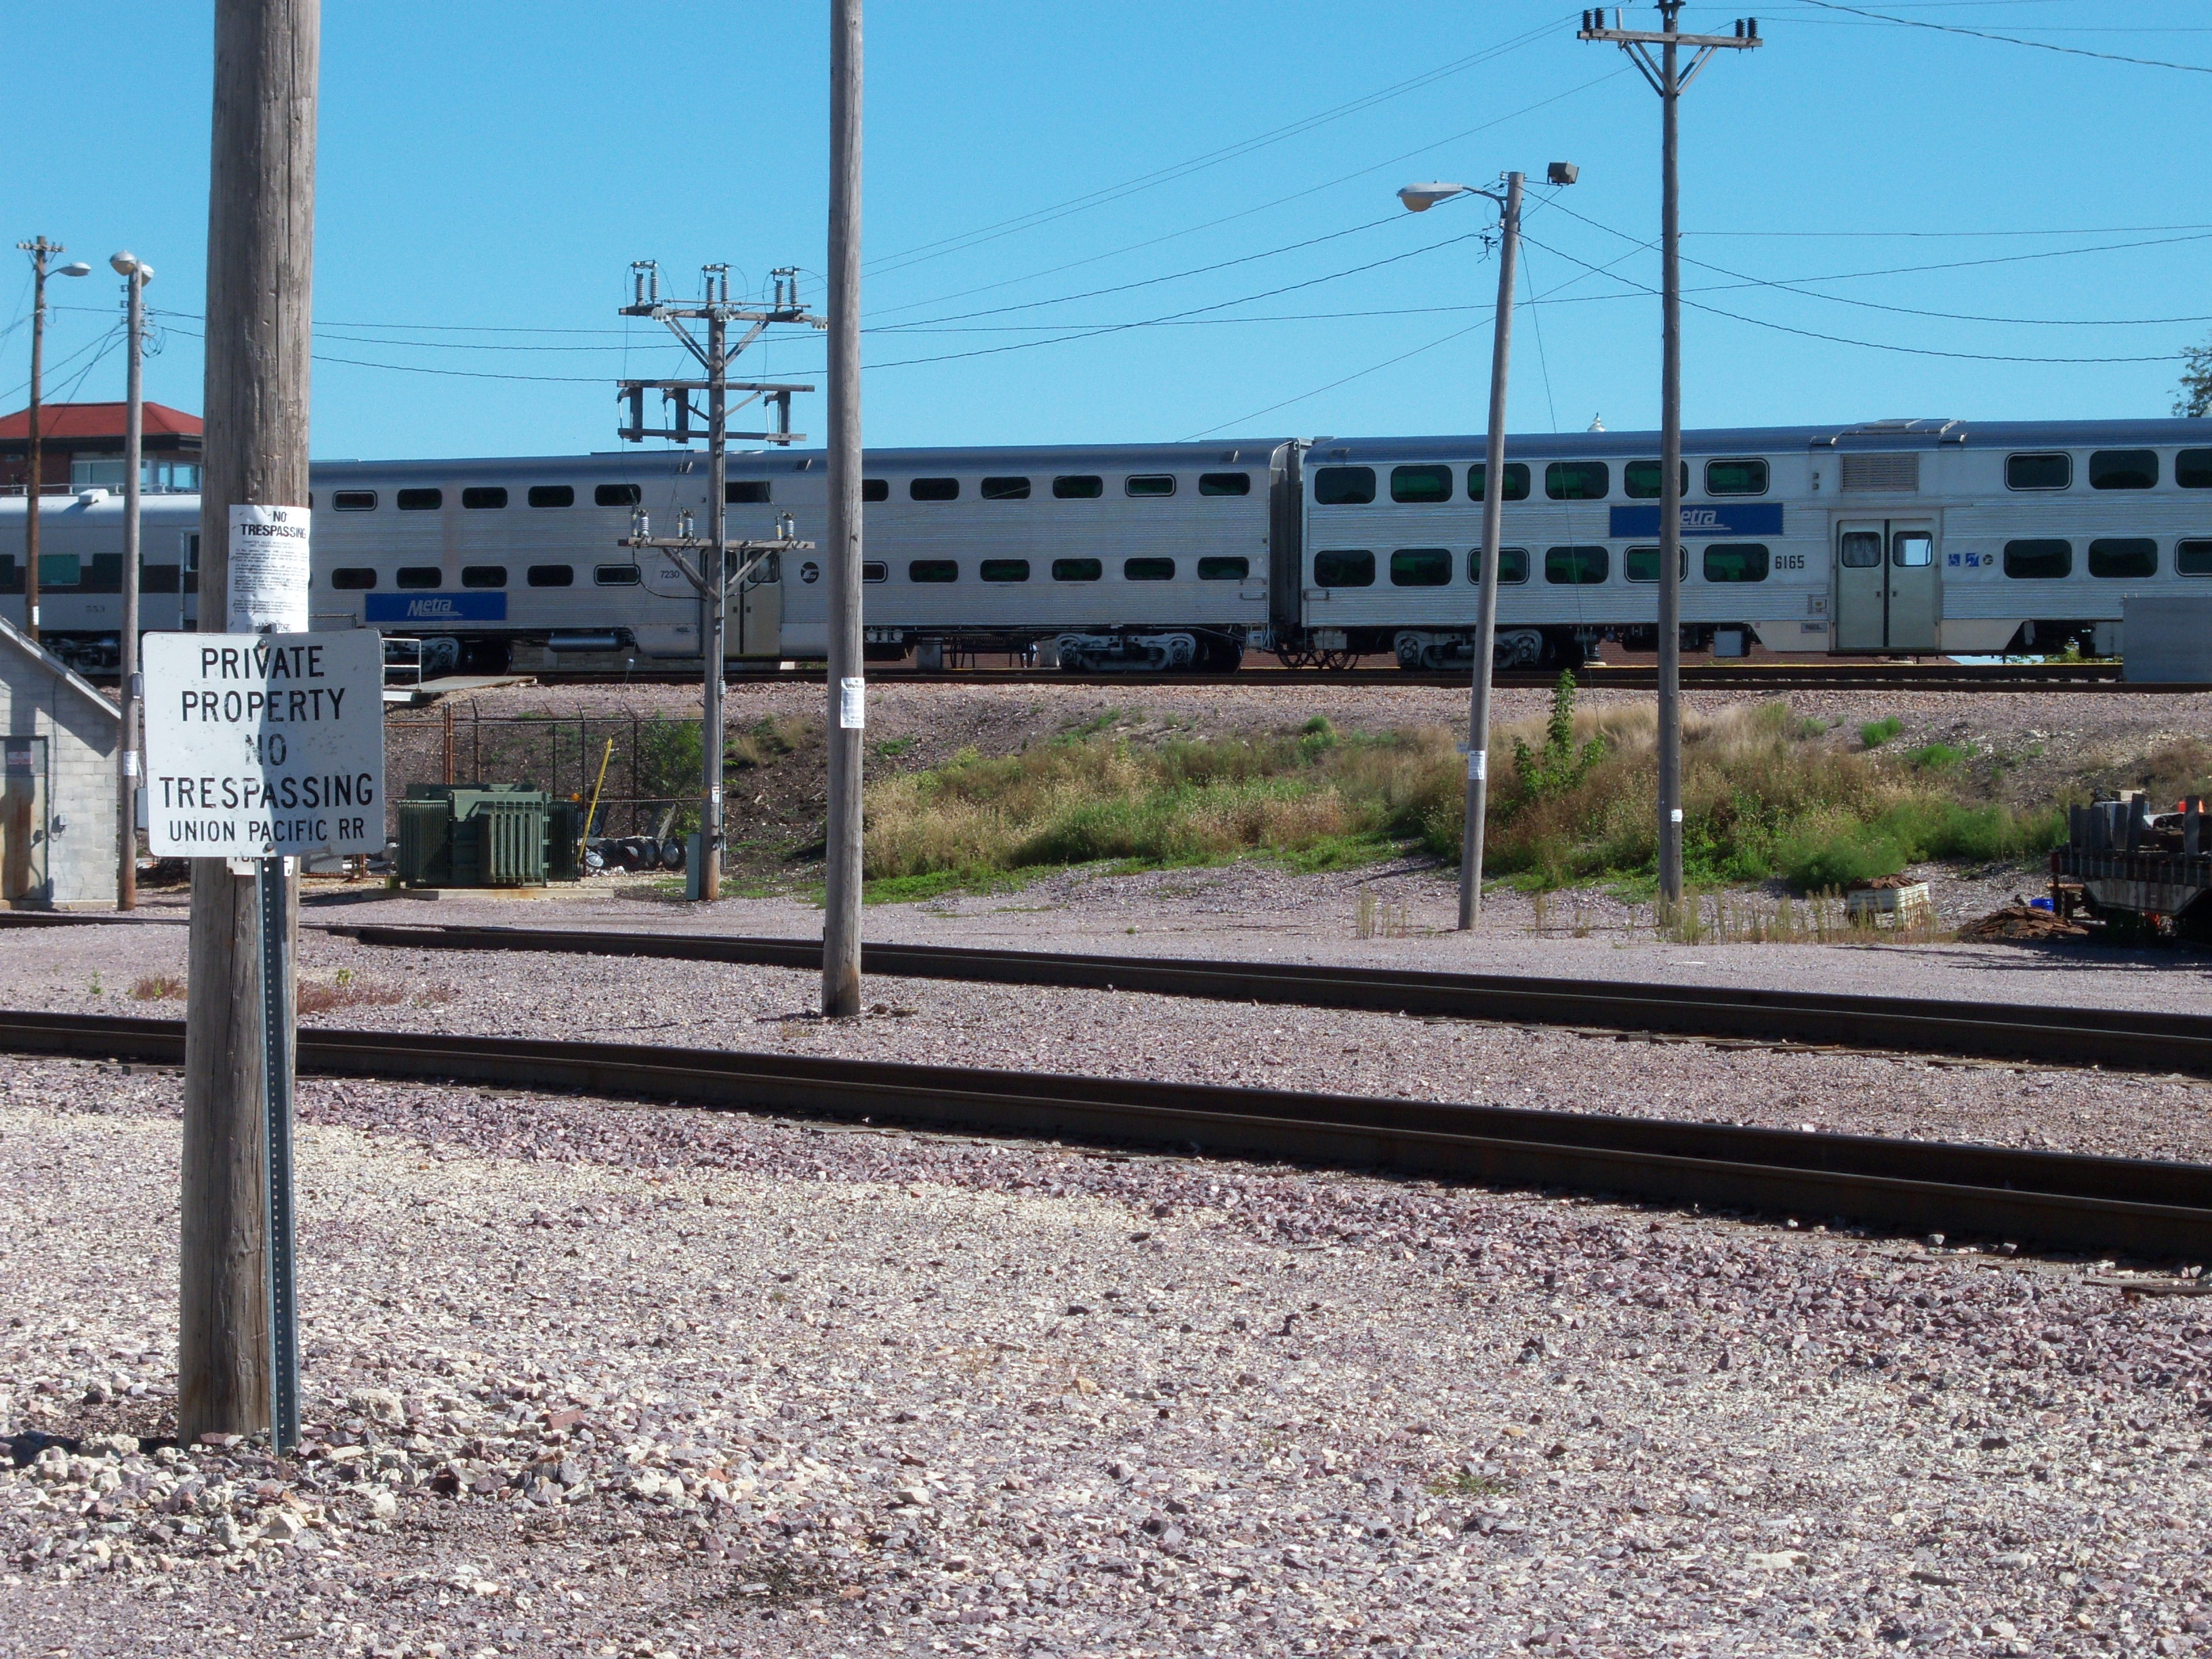
track, road, city, train, transport, suburb, vehicle, train station, lane, public transport, wisconsin, kenoshacounty, kenosha, rail transport, urban area, residential area